Tebedu District

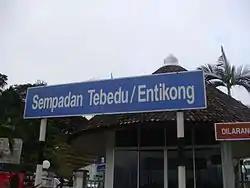
The border checkpoint

Tebedu is one of the first international gateways in Malaysia. The climate in the Tebedu area is the tropical rainforest climate ("Af") according to Köppen climate classification. The average temperature is . May is the hottest month, with the temperature reaching . January, meanwhile, is the coolest month with a temperature of . The average precipitation in Tebedu is per year, with January recording the highest precipitation of . The lowest precipitation is in July, with .